Landings on Rendova

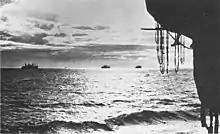
Ships laden with equipment and troops approach Rendova

Admiral Richmond K. Turner commanded the invasion fleet—consisting of four transports and two supply ships, screened by eight destroyers—from his flagship, the attack transport "McCawley". A small advanced party of two companies from the 172nd Infantry Regiment was sent ashore around Rendova Harbor guided by a British officer, Major Martin Clemens and Lieutenant Frederick Rhoades, a Royal Australian Navy officer. Along with a small group of local police constables, they intended on linking up with an Australian coastwatcher, Flight Lieutenant Dick Horton, who would assist them in establishing the beachhead prior to the main landing. Strong winds pushed the advanced party off course, and ultimately they did not make contact with Horton until the first wave was making its run to the shore. After arriving at the correct beach, Clemens and Rhoades led their men in a quick attack on a house in Rendova Plantation, killing two Japanese behind the beach.